Congress Hall, Ufa

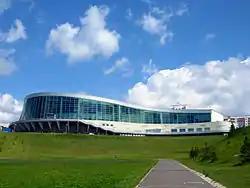

The Congress Hall is the Government House in Ufa, built for the 450th anniversary of the accession of Bashkortostan to Russia.